Adolphe Stackelberg

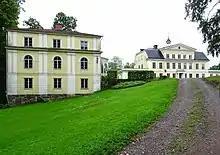
Stensnäs north wing with the main building in the background, July 2021.

Adolphe Stackelberg was born in 1822 in Hjo, Sweden, to Chief Valet de chambre Count Carl Adolf Ludvig Stackelberg and Eva Sofia Adelswärd and grew up in Almnäs. He was the 14th child in his family. He was born into a noble family, which, however, lacked considerable wealth. He attended Uppsala University, graduating in 1840. Despite his family's lack of wealth, Stackelberg managed to marry Honorée (Honorine), his cousin and the daughter of the very wealthy baron Jan Carl Adelswärd. The wedding took place on 30 August 1847 and Adelswärd gave the couple Stensnäs Manor in Västervik and its estate.